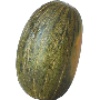
Label: melon_piel_de_sapo